Jimmy McGriff

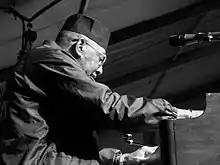
McGriff in 2004

James Harrell McGriff (April 3, 1936 – May 24, 2008) was an American hard bop and soul-jazz organist and organ trio bandleader.